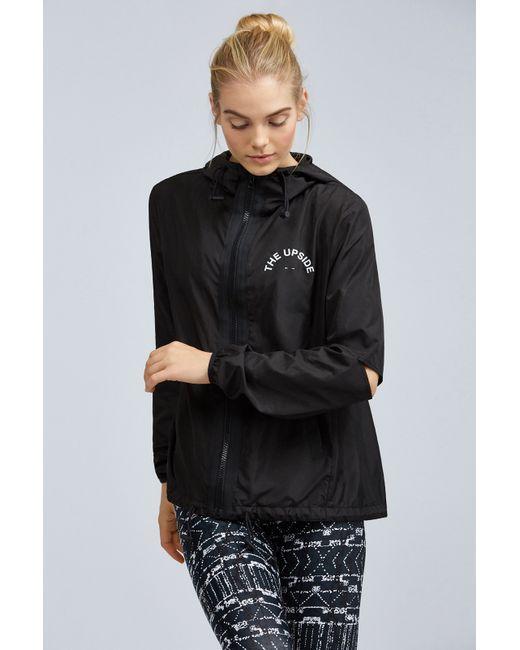
leichter Windbreaker, schwarz dynamische Sportfigur